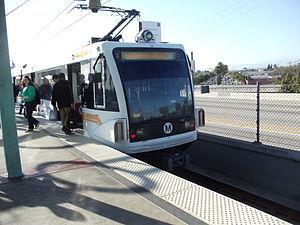
Long Beach Boulevard est une station du métro de Los Angeles desservie par les rames de la ligne C et située dans la ville de Lynwood en Californie.